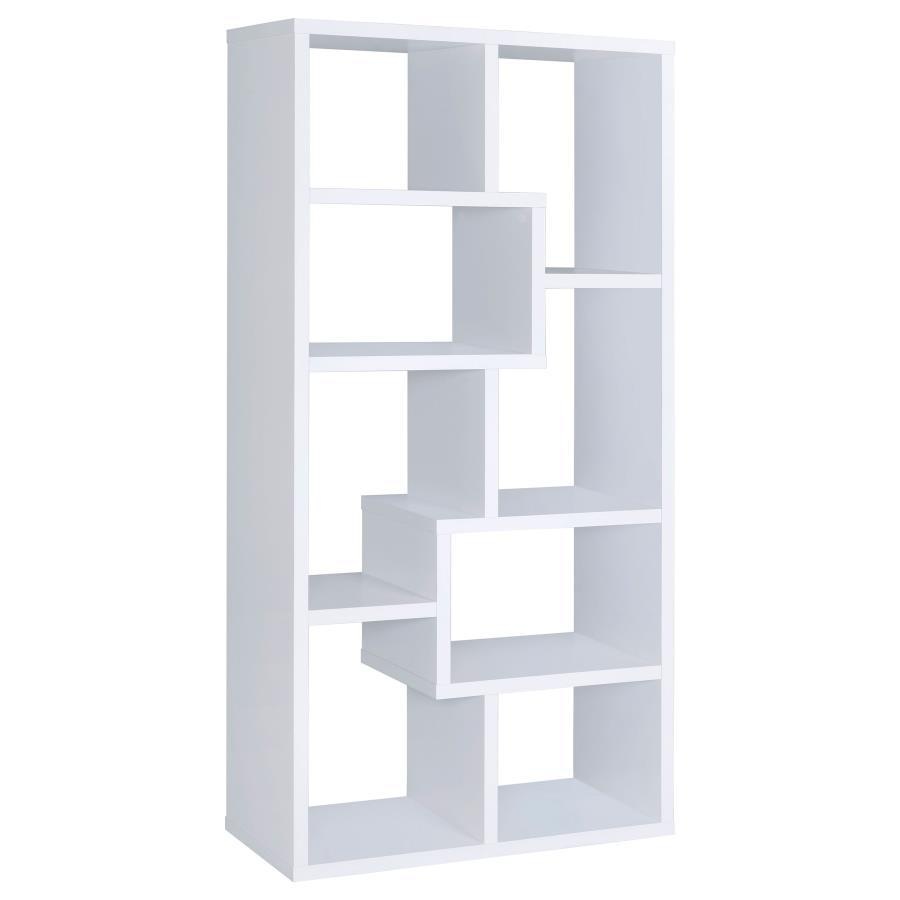
Theo - 6-Shelf Bookshelf
Kick your home decor up a notch. This striking bookcase has a bold, geometric design that adds an artistic accent to any room. With convenient shelves, it offers convenient storage for anything from books to memorabilia to trophies and more. Crafted from MDF, particle board, and engineered veneer, it's as sturdy as it is stylish. Available in four stunning shades, there's an option to match the color palette of any home. Theo - 7-Shelf Bookshelf - White 35.0"W x 11.75"D x 70.75"H - 63.8 lb Theo - 7-Shelf Bookshelf - Cappuccino 35.0"W x 11.75"D x 70.75"H - 63.8 lb Theo - 7-Shelf Bookshelf - Weathered Gray 35.0"W x 11.75"D x 70.75"H - 63.8 lb Theo - 7-Shelf Bookshelf - Gray Driftwood 35.0"W x 11.75"D x 70.75"H - 63.8 lb
Brand: CoasterEveryday
Category: Furniture > Shelving > Bookcases & Standing Shelves > Modular Bookcases & Shelves